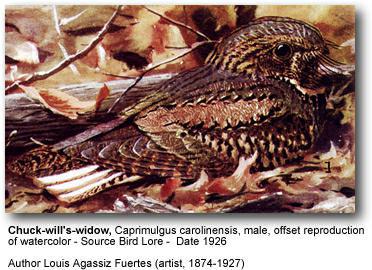
A photo of a chuck will widow